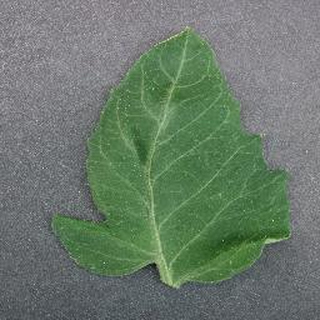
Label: healthy_tomato